World Suicide Prevention Day

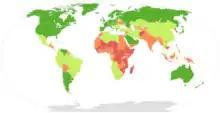
Countries by income group

Socioeconomic status plays an important role in suicidal behavior, and wealth is a constant with regards to Male–Female suicide rate ratios, being that excess male mortality by suicide is generally limited or nonexistent in low- and middle-income societies, whereas it is never absent in high-income countries (see table).